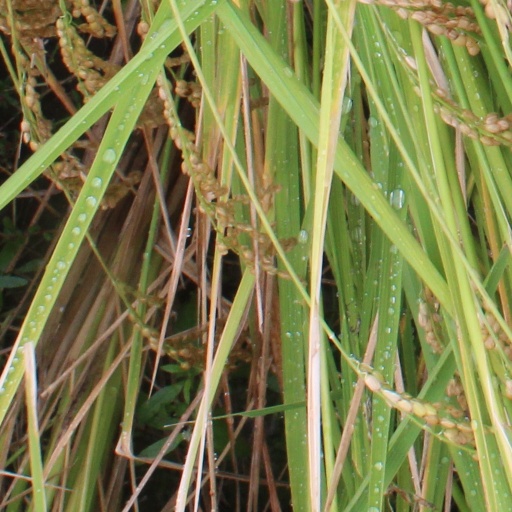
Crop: rice